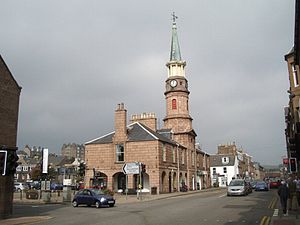
Stonehaven
Market Square i Stonehaven.
"Stonehaven er en by i Aberdeenshire i Skotland. Den ligger på Skotlands nordøstlige kyst og havde et indbyggertal på 11.602 i 2011. Som den gamle county town i Kincardineshire, voksede Stonehaven frem fra en fiskerlandsby fra jernalderen. Denne del kaldes i dag ""Auld Toon"", og blev udvidet ind i landet. Så sent som i 1500-tallet ses kort der skriver byen som Stonehyve, Stonehive, Pont brugte det alternative Duniness. It is known informally to locals as Stoney.